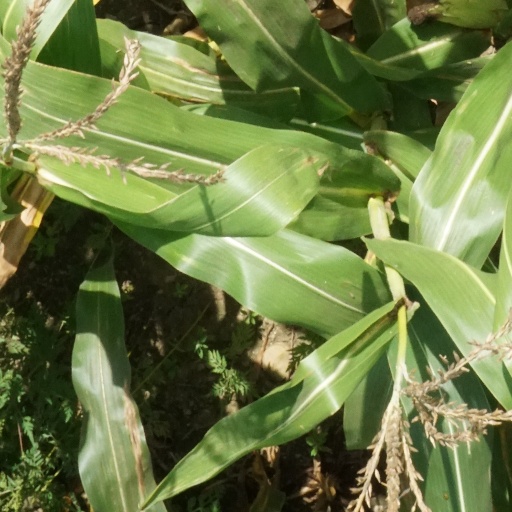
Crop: maize; corn